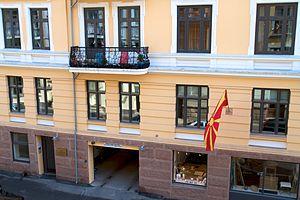
Voici les représentations diplomatiques de la Macédoine du Nord à l'étranger :